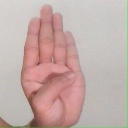
अक्षर: ब